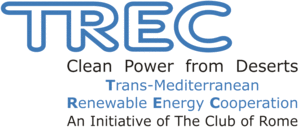
La Coopération transméditerranéenne pour l'énergie renouvelable est une initiative du Club de Rome, de la Fondation hambourgeoise de la protection du climat et du National Energy Research Center of Jordan. Depuis sa fondation, en septembre 2003, elle travaille sur le concept « DESERTEC » pour évaluer une sécurité de l’énergie, de l’eau et du climat en Europe, au Moyen-Orient et en Afrique du Nord en promouvant la coopération entre les pays de la « ceinture solaire » et de la « ceinture technologique ». Actuellement la TREC est en train de réaliser ce concept en coopération avec des représentants du monde politique, industriel et financier.